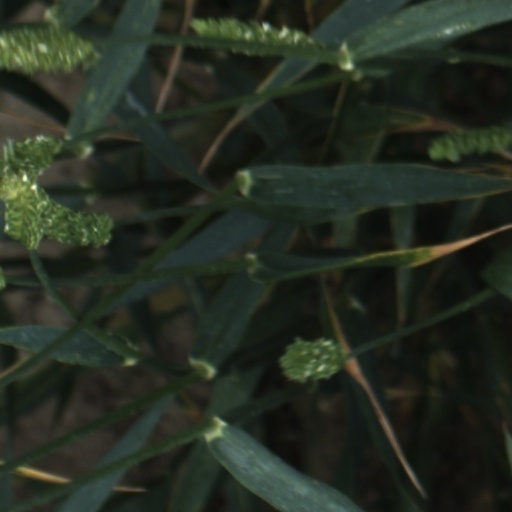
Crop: wheat